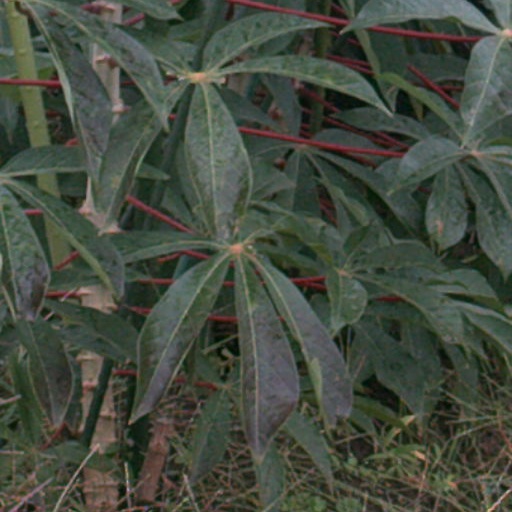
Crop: cassava